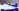
Number: 7